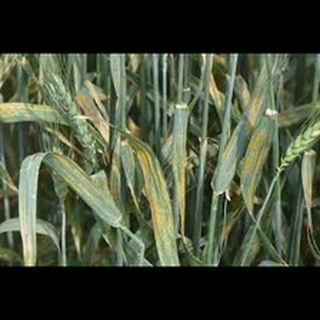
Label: wheat_mite